Lutz Feld

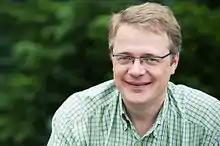
Lutz Feld, 2012

Lutz Feld (born 25 July 1967 in Eitorf, Germany) is a German physicist at RWTH Aachen University.